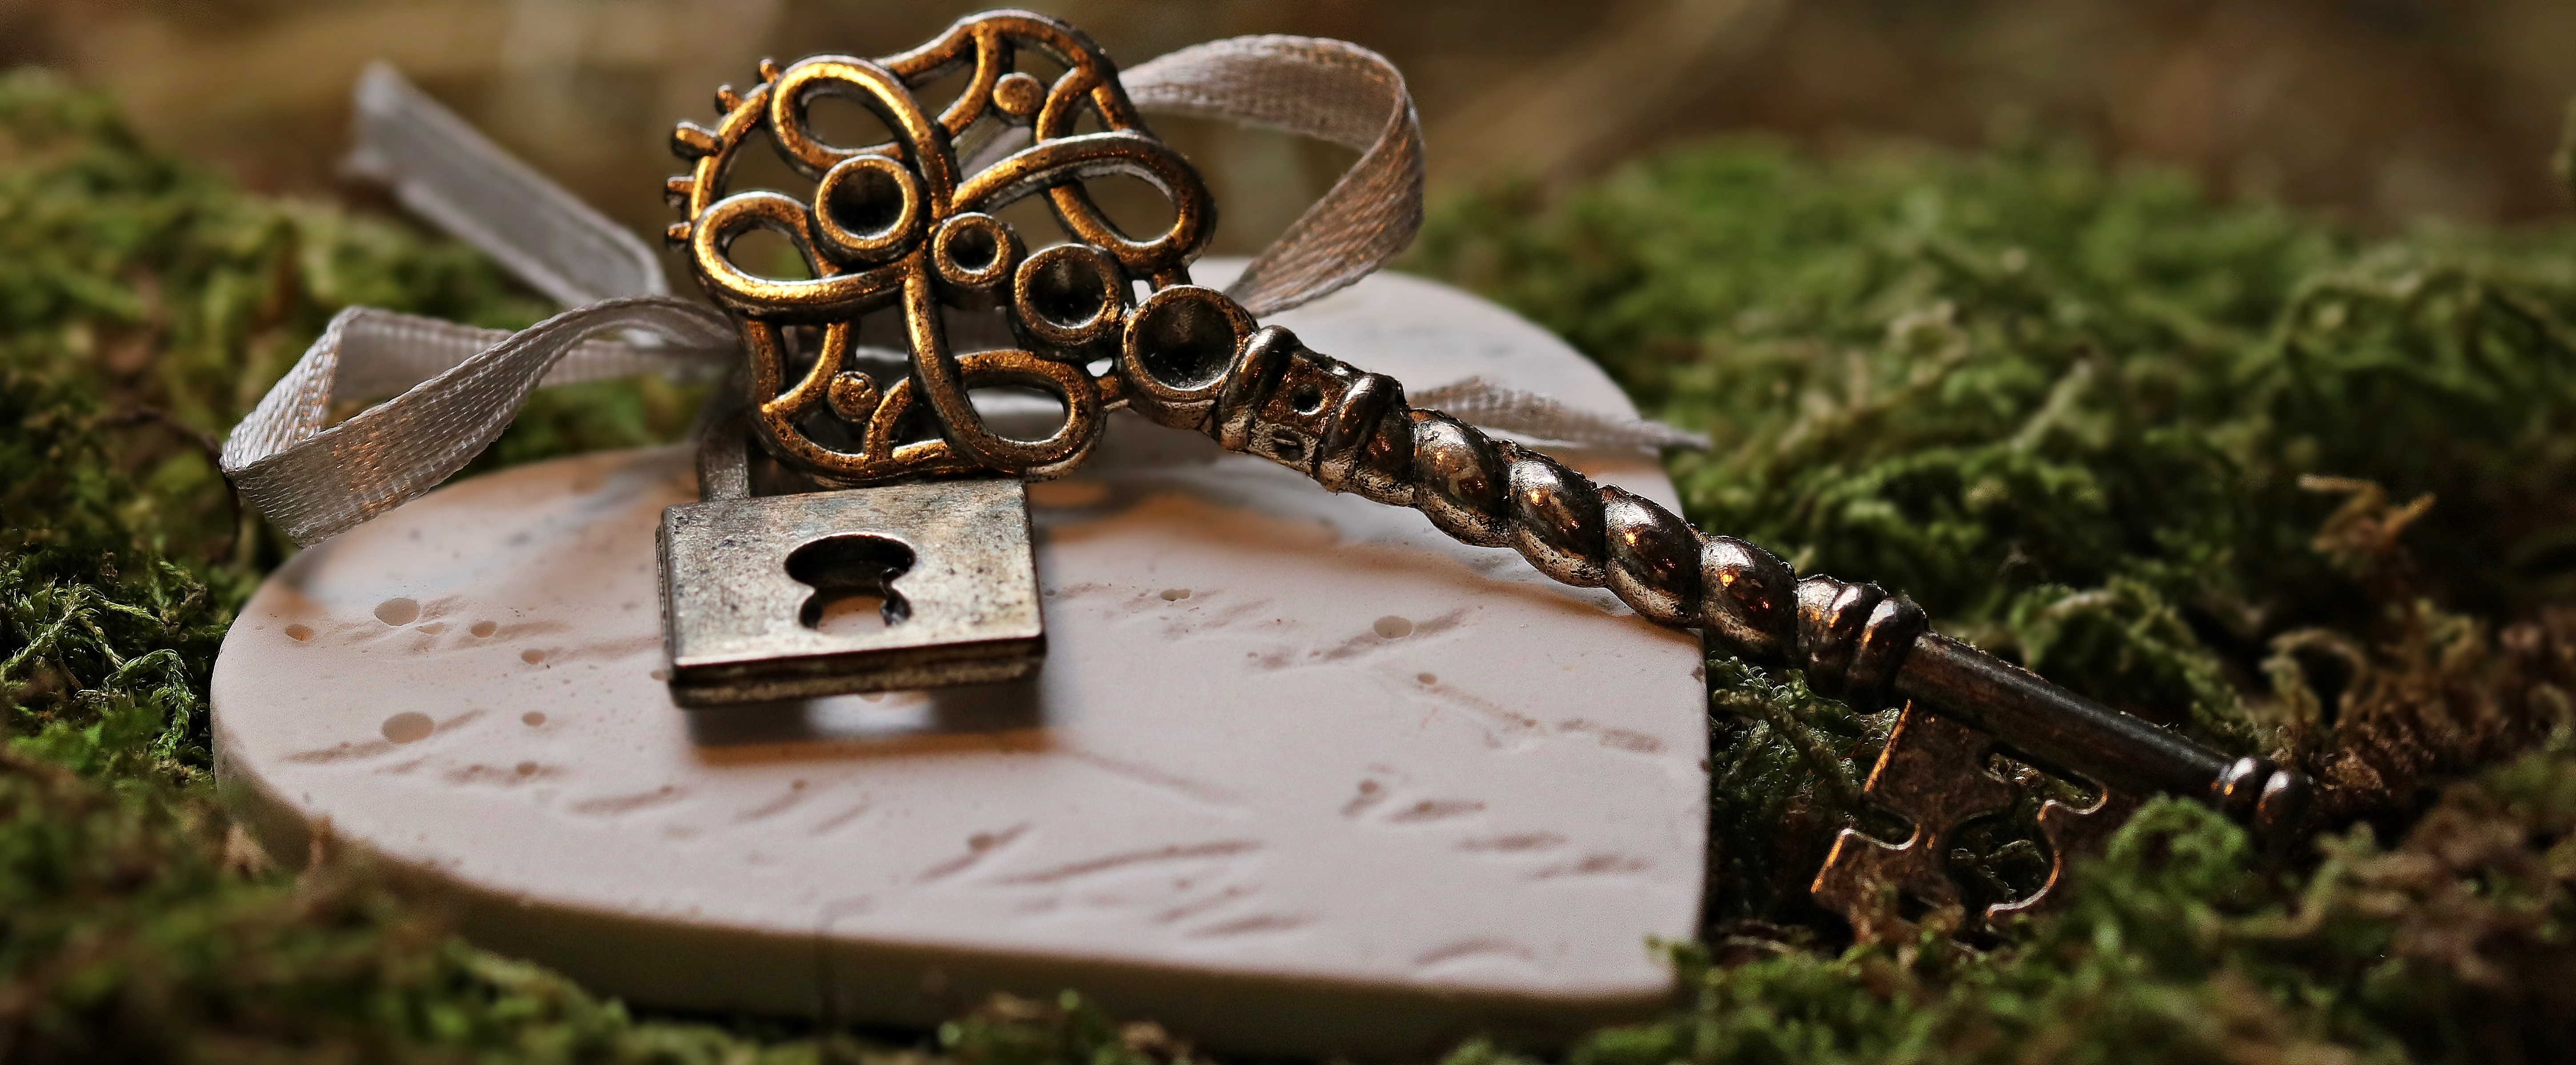
flower, moss, love, heart, symbol, key, romance, romantic, castle, friendship, together, map, partnership, affection, happy, relationship, postcard, lovers, valentine, connection, luck, key to the heart, greeting card, togetherness, for two, feelings, valentine's day, appointment